George K. James

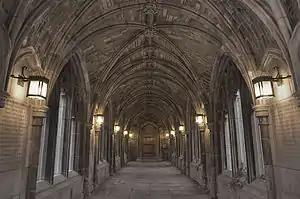
Cornell University's War Memorial

Compared to his predecessor, McKeever, James was soft-spoken and avoided bluster and pep talks. He was more methodological in his coaching, which was informed by his role as a professor of physical education. James approached coaching as an act of ‘teaching’. James' teams were initially quite successful, but Cornell's fortunes had declined by the late 1950s to the point where the school decided to fire him after the 1960 season. At the time of his dismissal, James was the longest-tenured coach in the Ivy League. He was called "the Dean of Ivy League coaches" by the sports press.